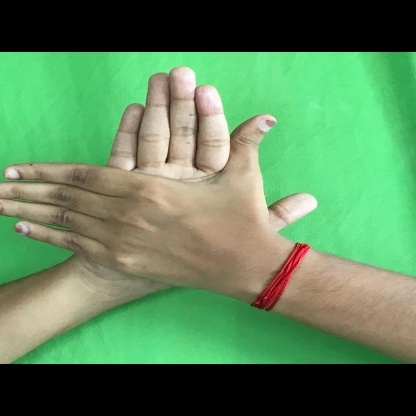
Mudra: Chakra